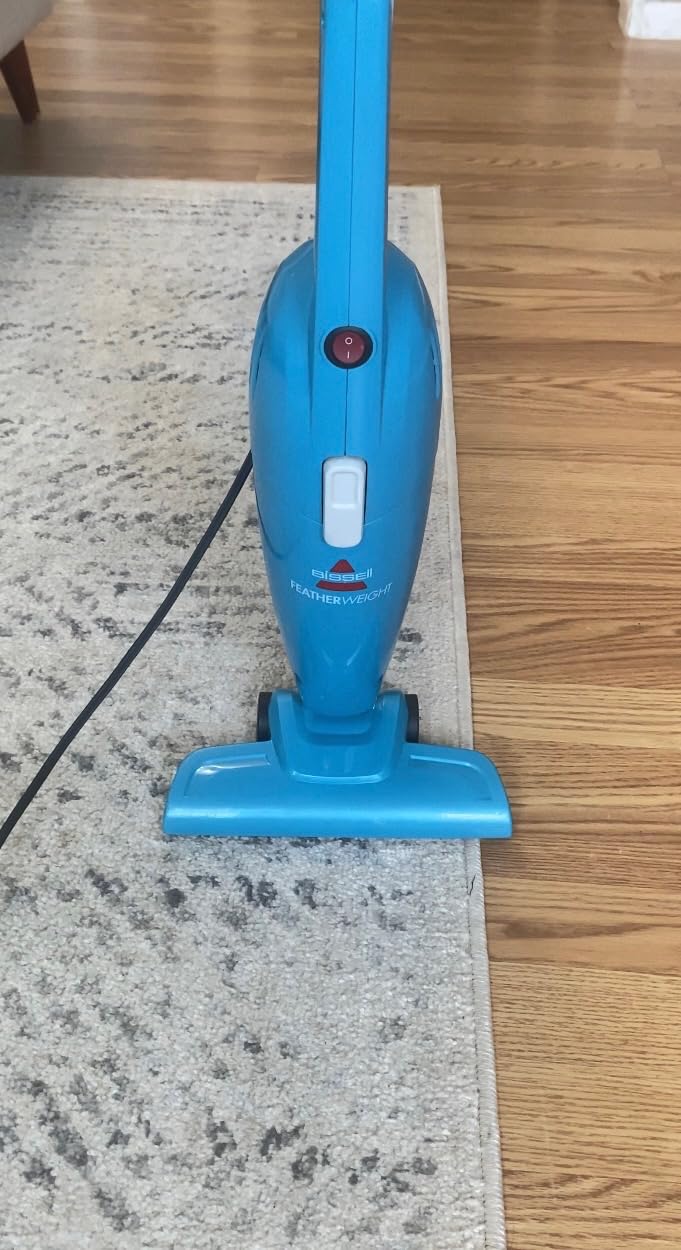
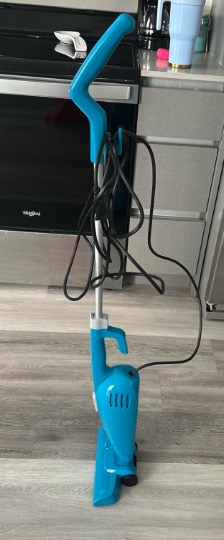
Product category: items_vacuum
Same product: yes